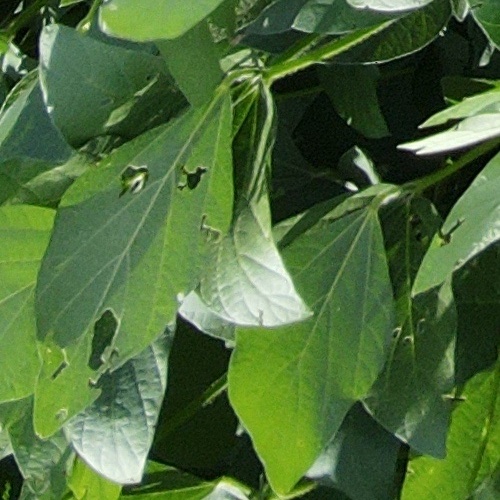
Label: Caterpillar